Church of the Holy Heart of Jesus, Podgorica

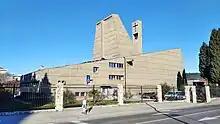
Church of the Holy Heart of Jesus

The Church of the Holy Heart of Jesus is the only Roman Catholic church in the city of Podgorica, Montenegro. It was built in 1969, replacing the city centre church which was destroyed during the bombing of Podgorica in World War II. The church is a unique example of brutalist architecture, and is located in the Konik neighborhood. It serves the native Albanian Catholic population in Podgorica and Tuzi.